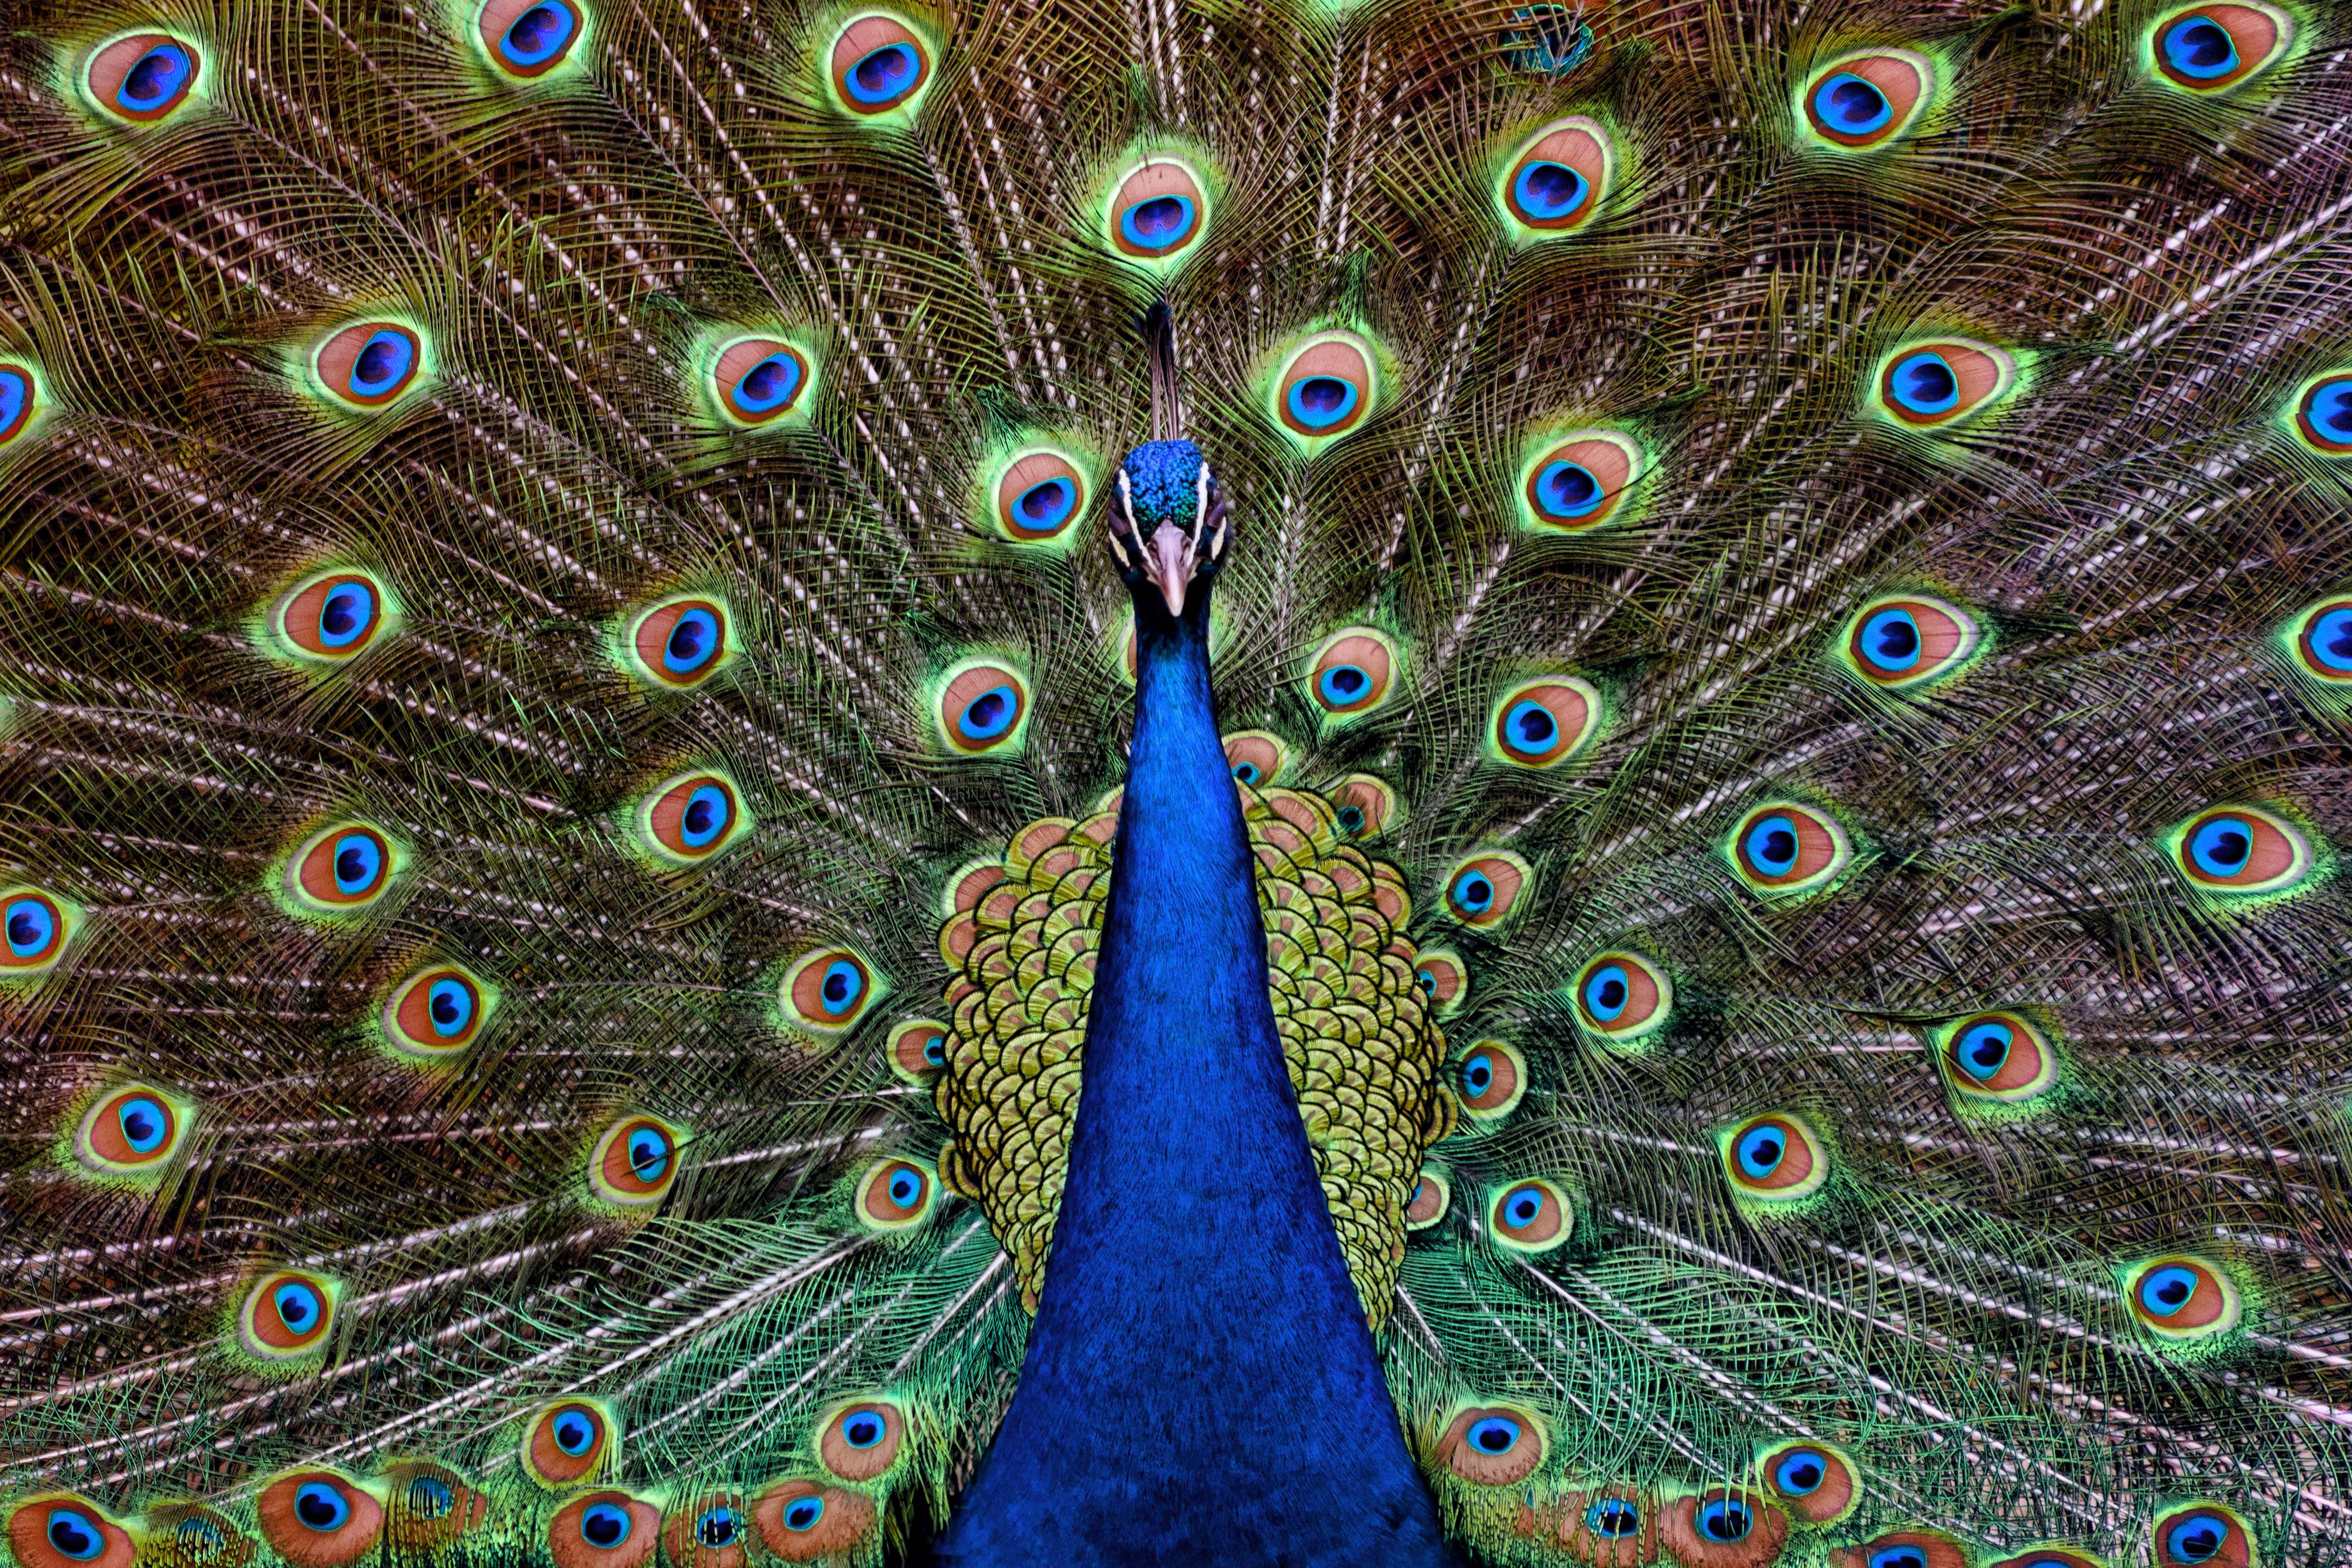
bird, wing, green, biology, colorful, fauna, material, peacock, close up, feathers, animals, turkey, symmetry, vertebrate, beautiful, royal, peafowl, ave, organism, fashion accessory